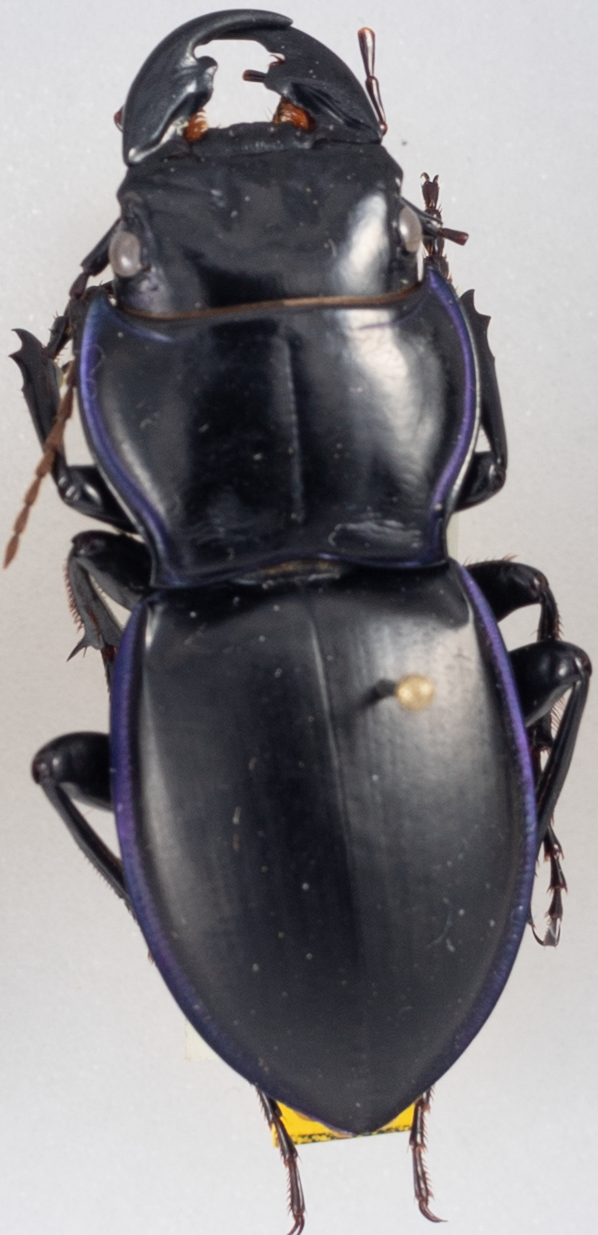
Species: Pasimachus punctulatus
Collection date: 2018-08-22
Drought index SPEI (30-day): -0.418
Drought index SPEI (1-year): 0.074
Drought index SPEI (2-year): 0.044